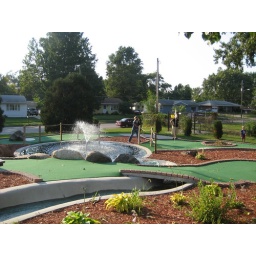
We lost several balls in the water fountain